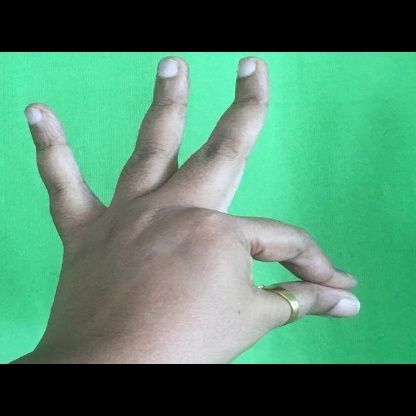
Mudra: Hamsasyam